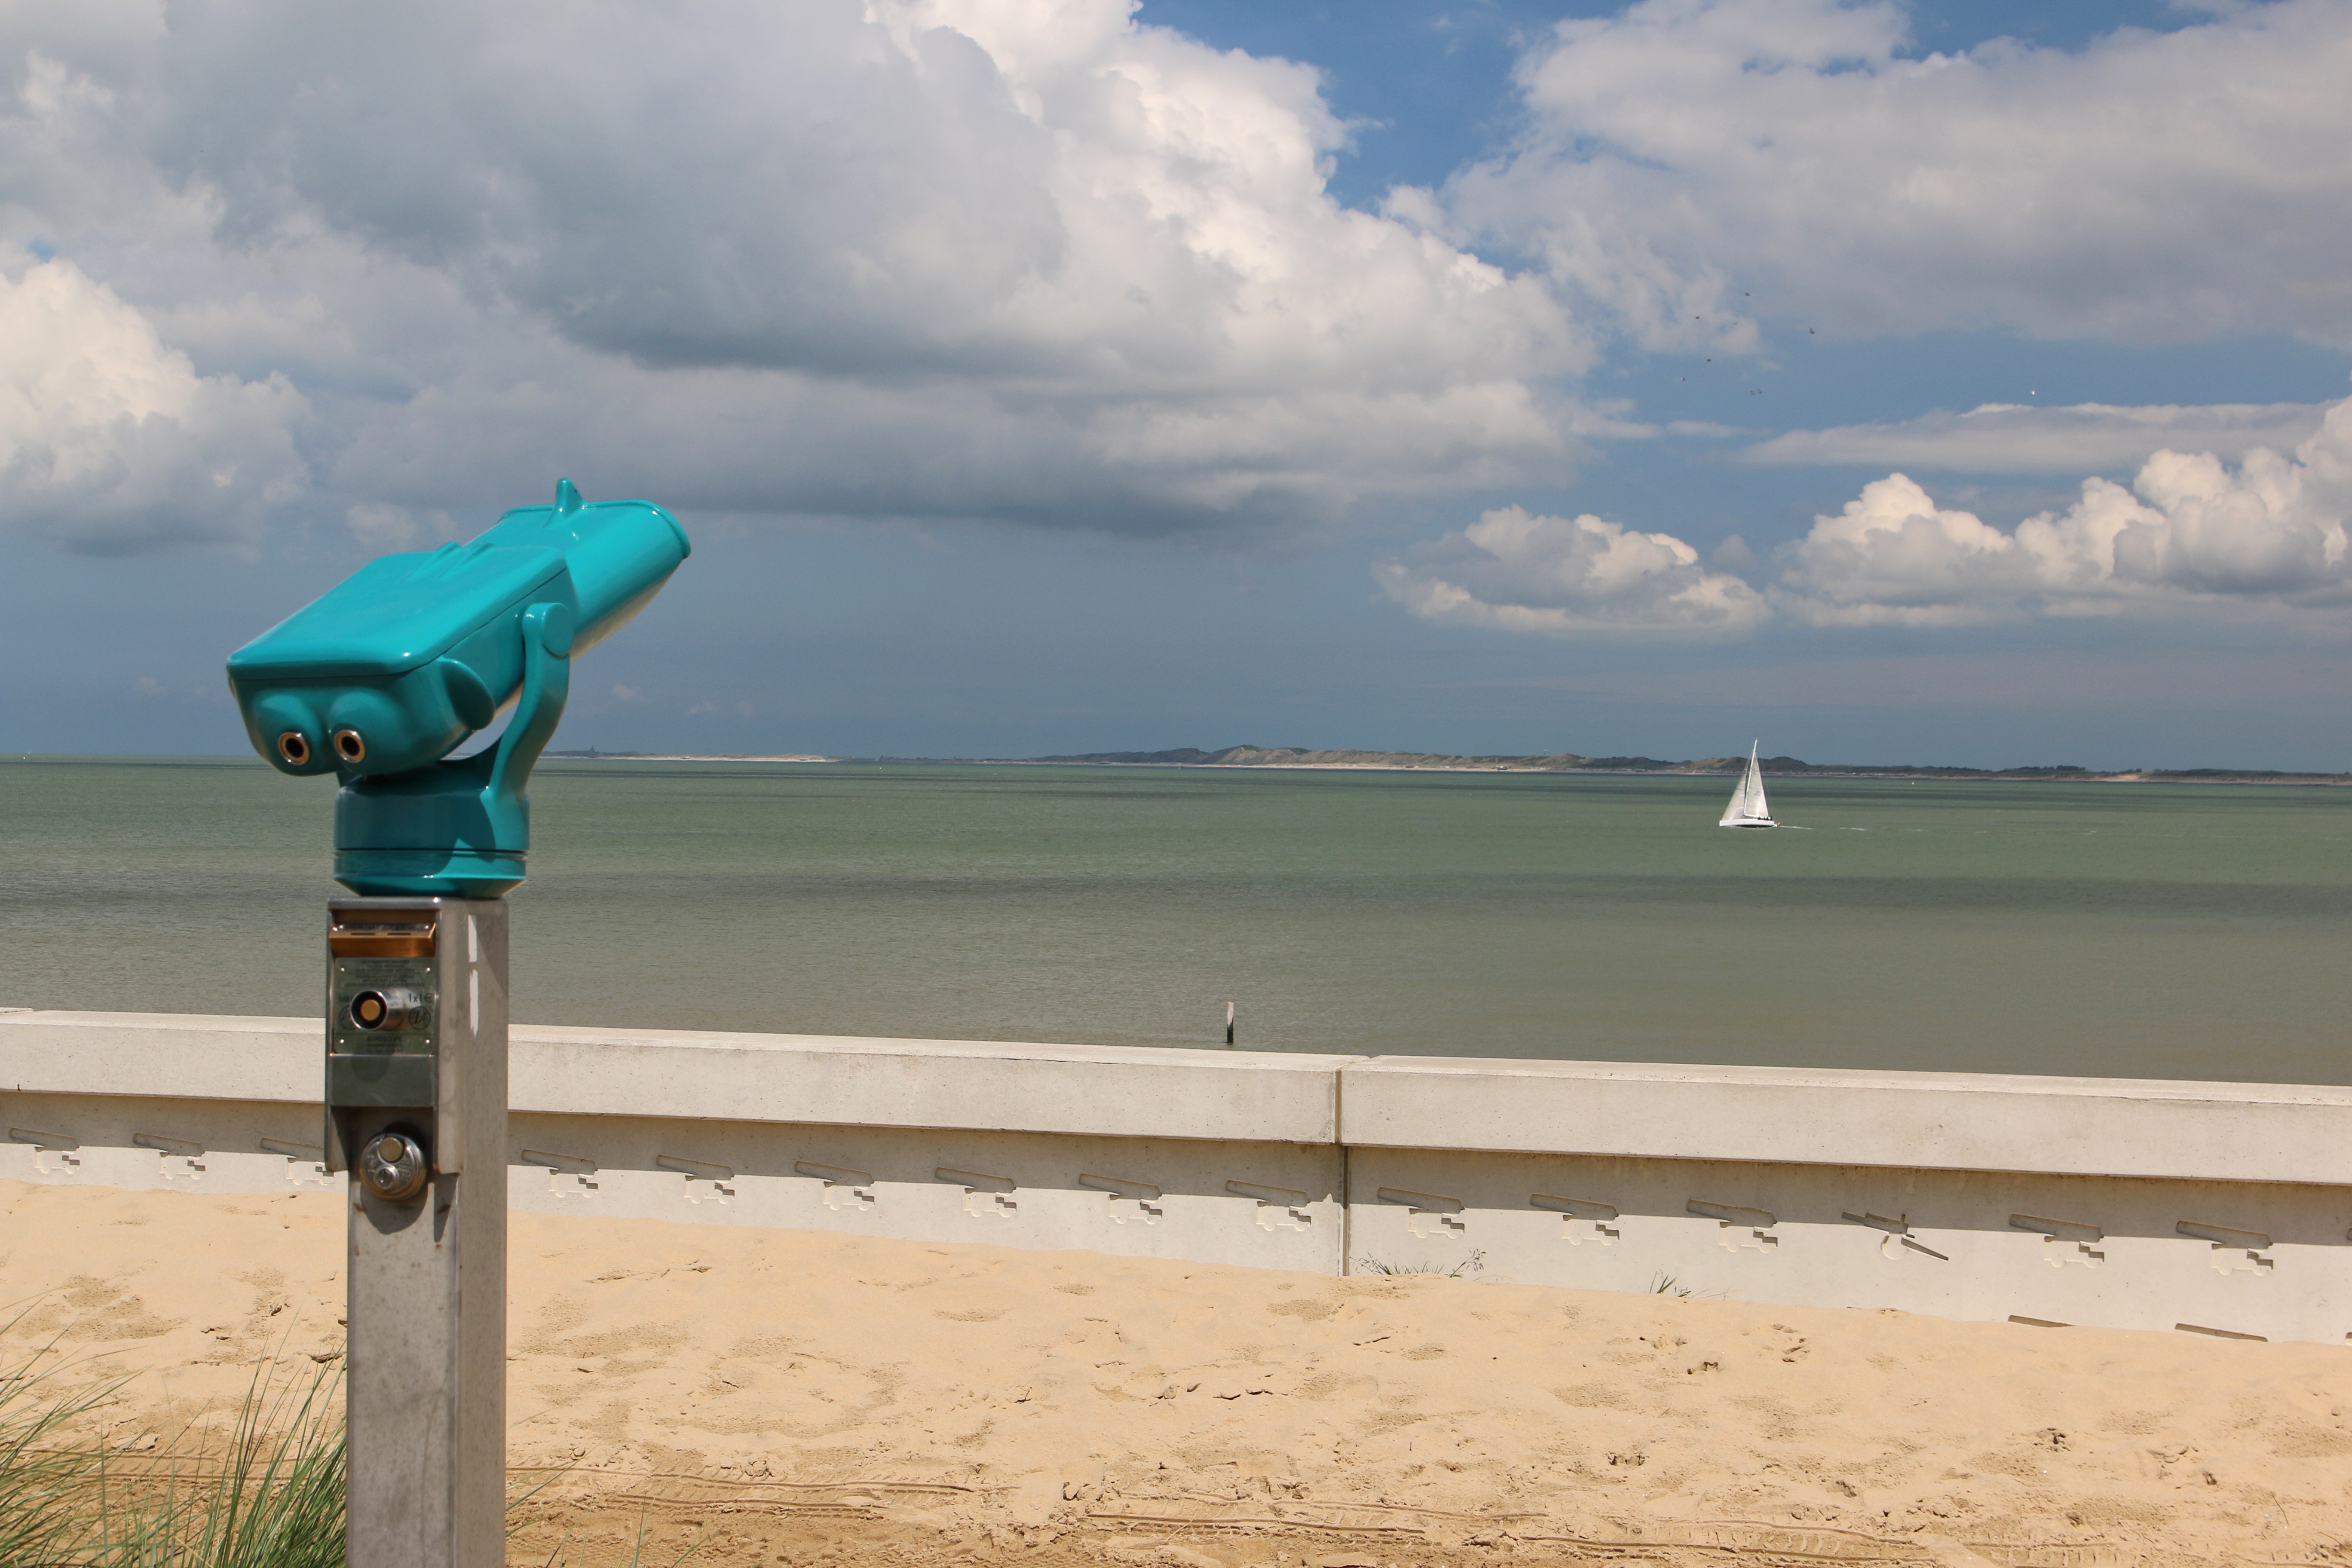
beach, sea, coast, water, sand, ocean, cloud, sky, shore, wave, wind, vacation, body of water, dunes, netherlands, sailing boat, binoculars, breskens, province zeeland, zeeuws vlaanderen